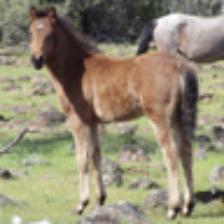
Label: NonHuman